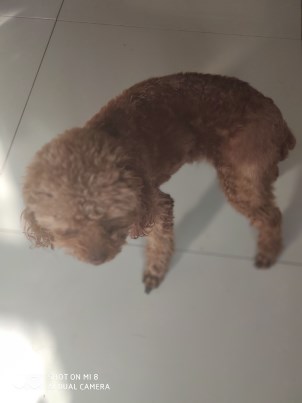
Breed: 7449-n000128-teddy